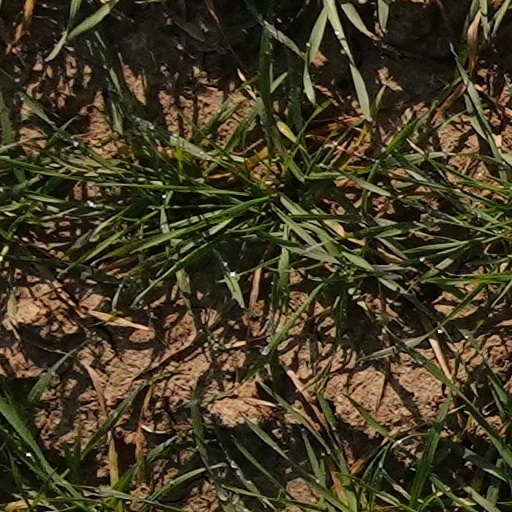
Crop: wheat